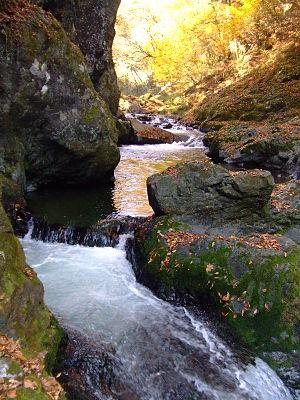
La vallée de Taishaku est une ravine de 18 km de long parallèle à la rivière Taishaku, un des affluents de la rivière Takahashi à Shōbara et Jinsekikōgen dans la préfecture de Hiroshima au Japon.